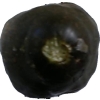
Label: cucumber